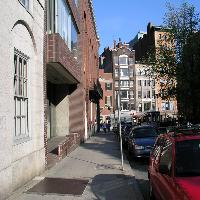
Weather: sun or clear